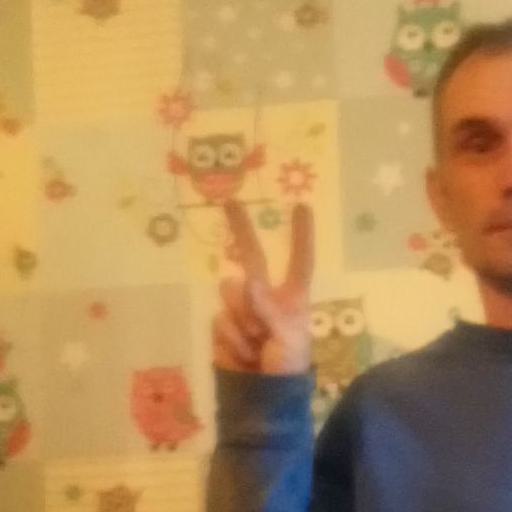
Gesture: peace